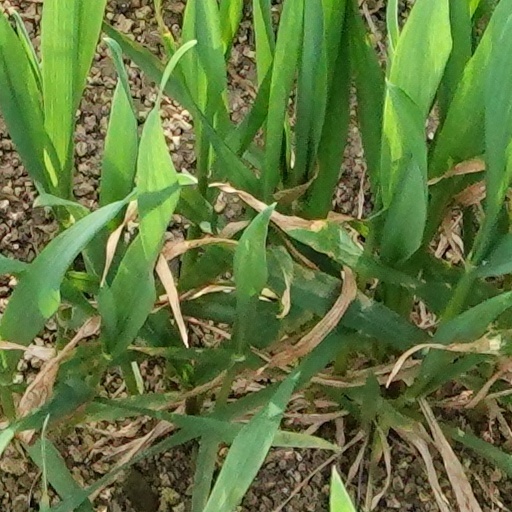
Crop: wheat